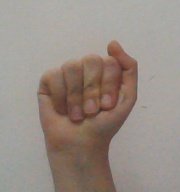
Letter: saad